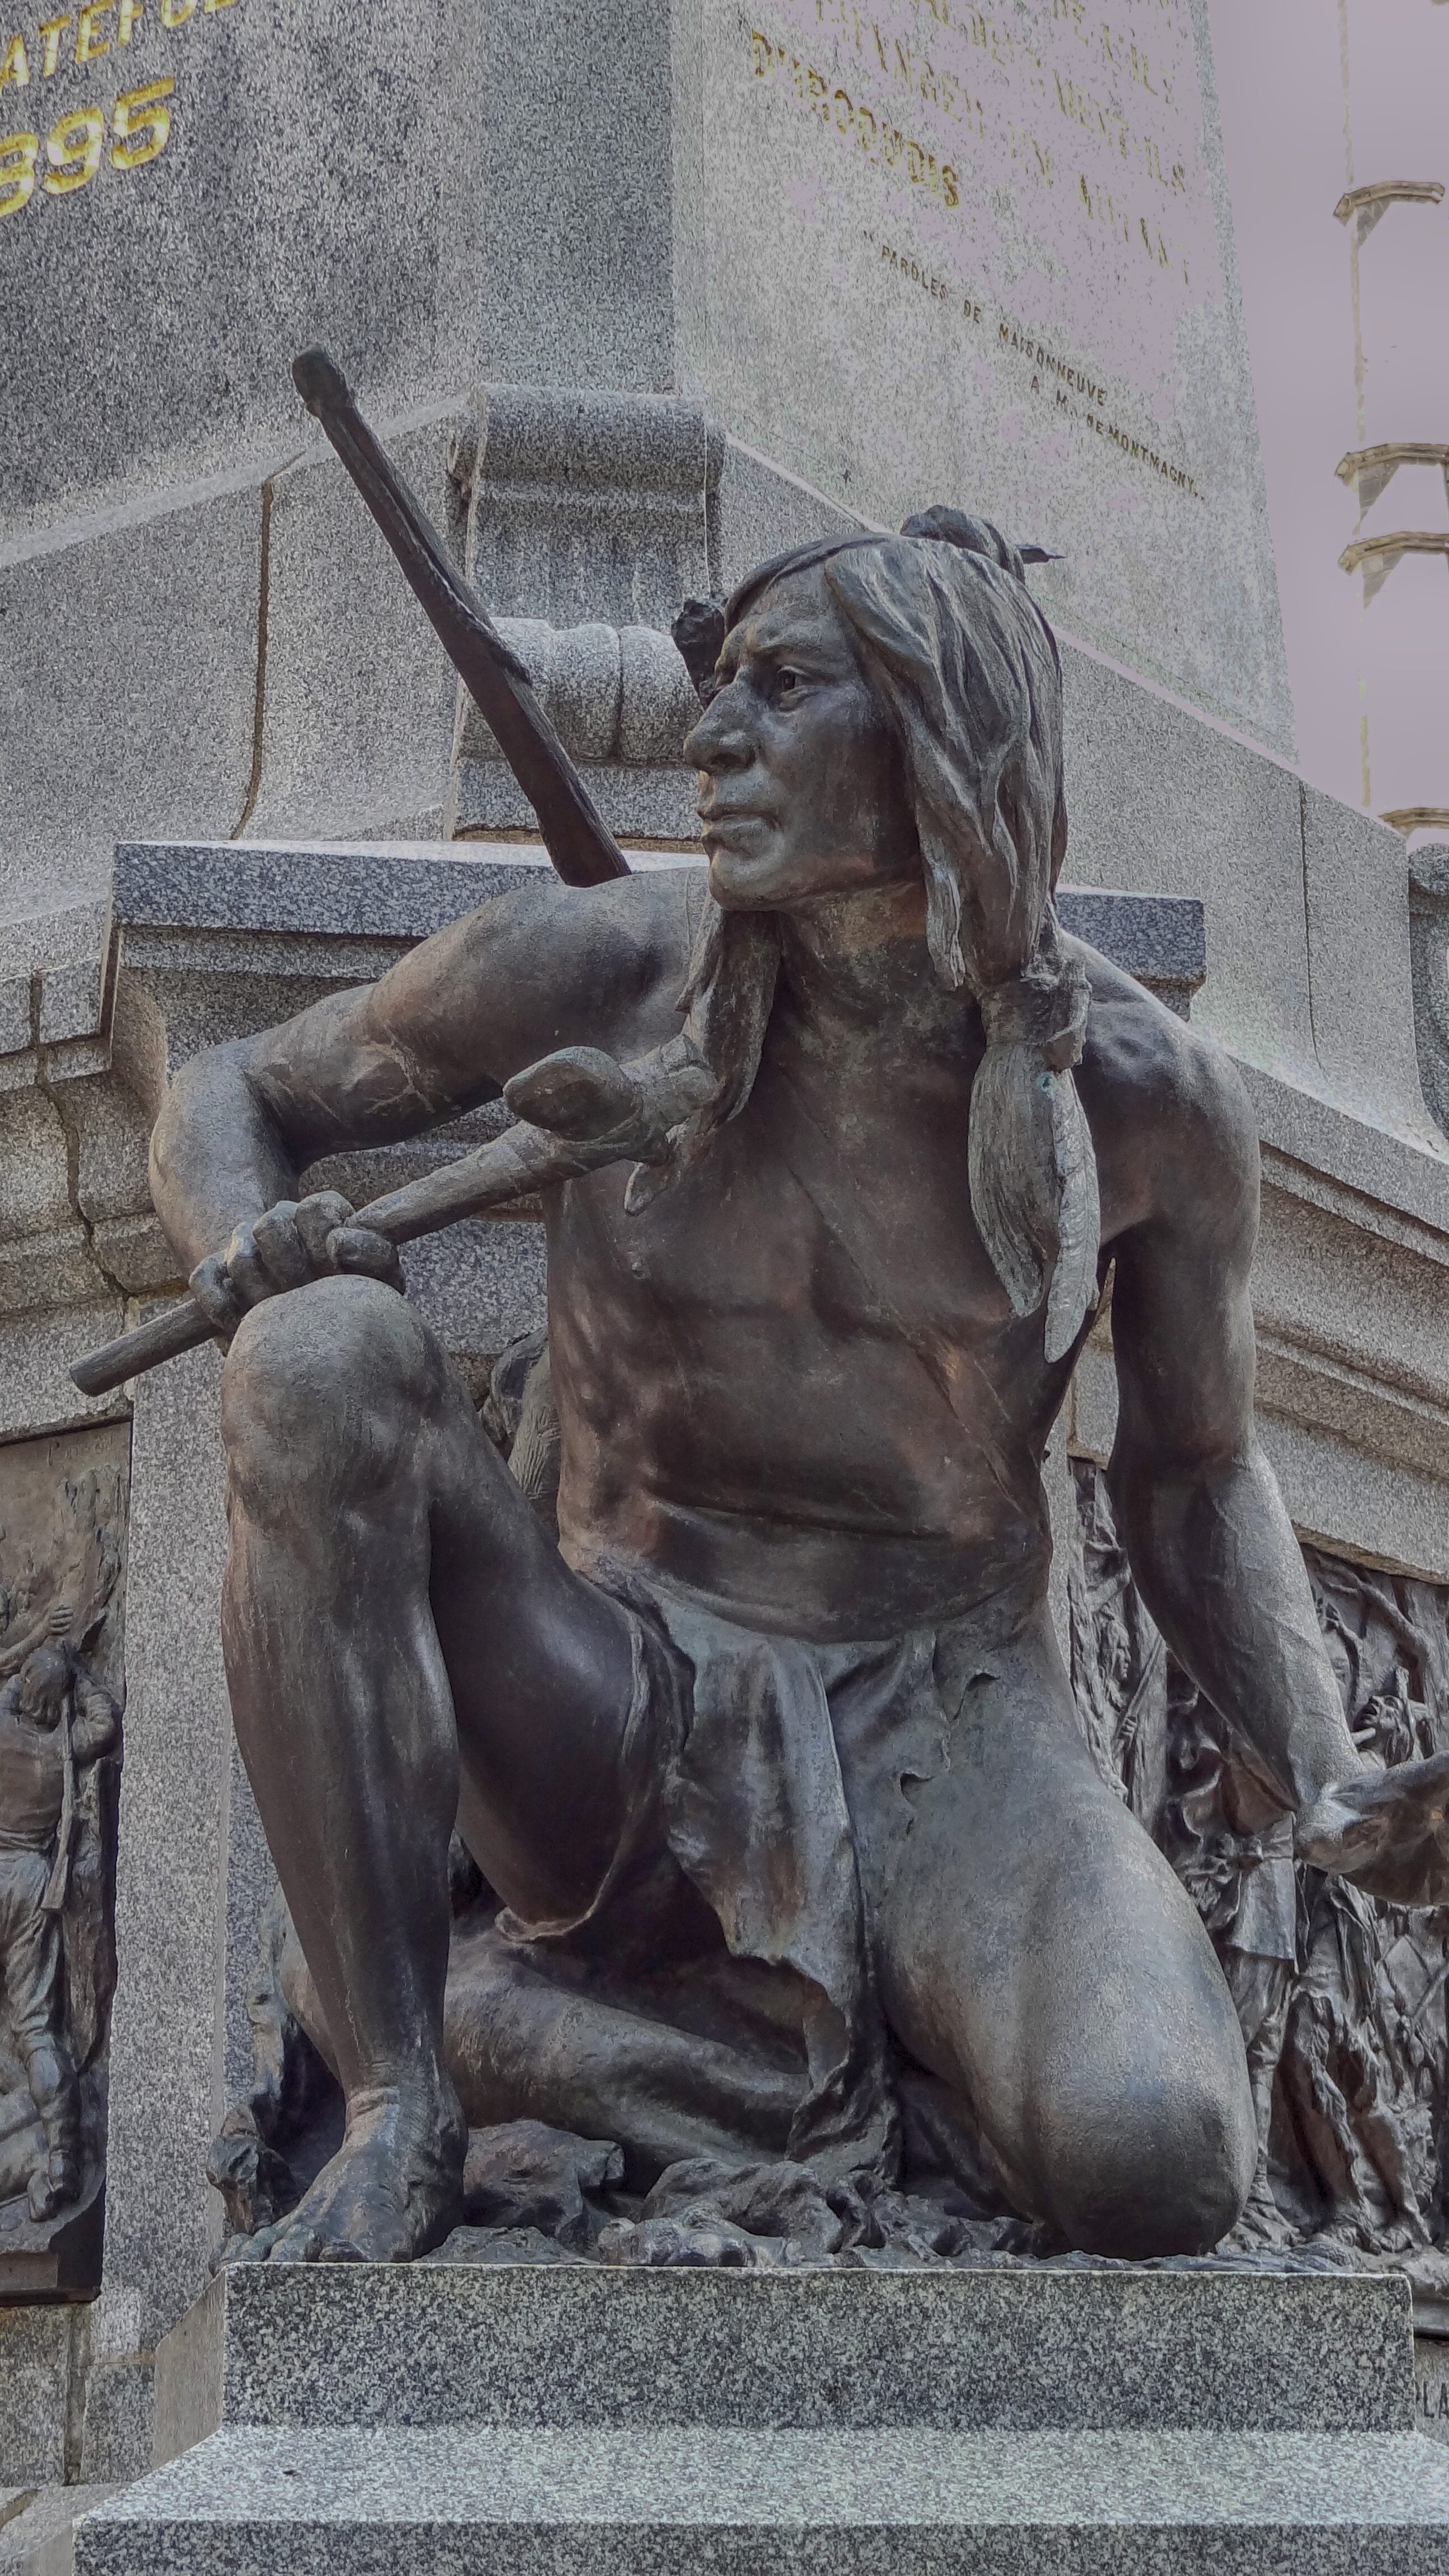
monument, statue, native, sculpture, art, temple, history, carving, mythology, ancient history, indian sculpture